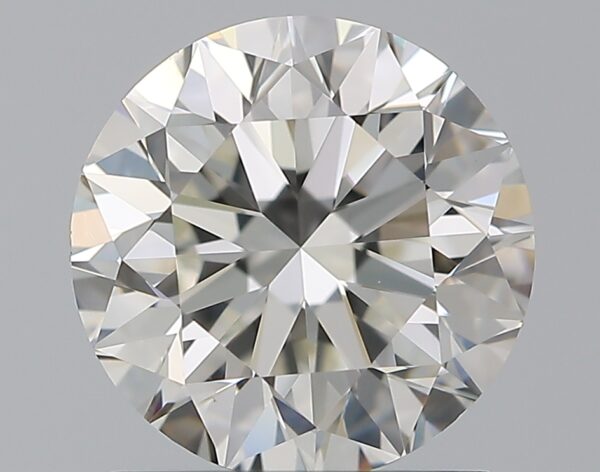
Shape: round
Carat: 1.5
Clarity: VS1
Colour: H
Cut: VG
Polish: EX
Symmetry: EX
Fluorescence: N
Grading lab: GIA
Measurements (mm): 7.1 x 7.14 x 4.6